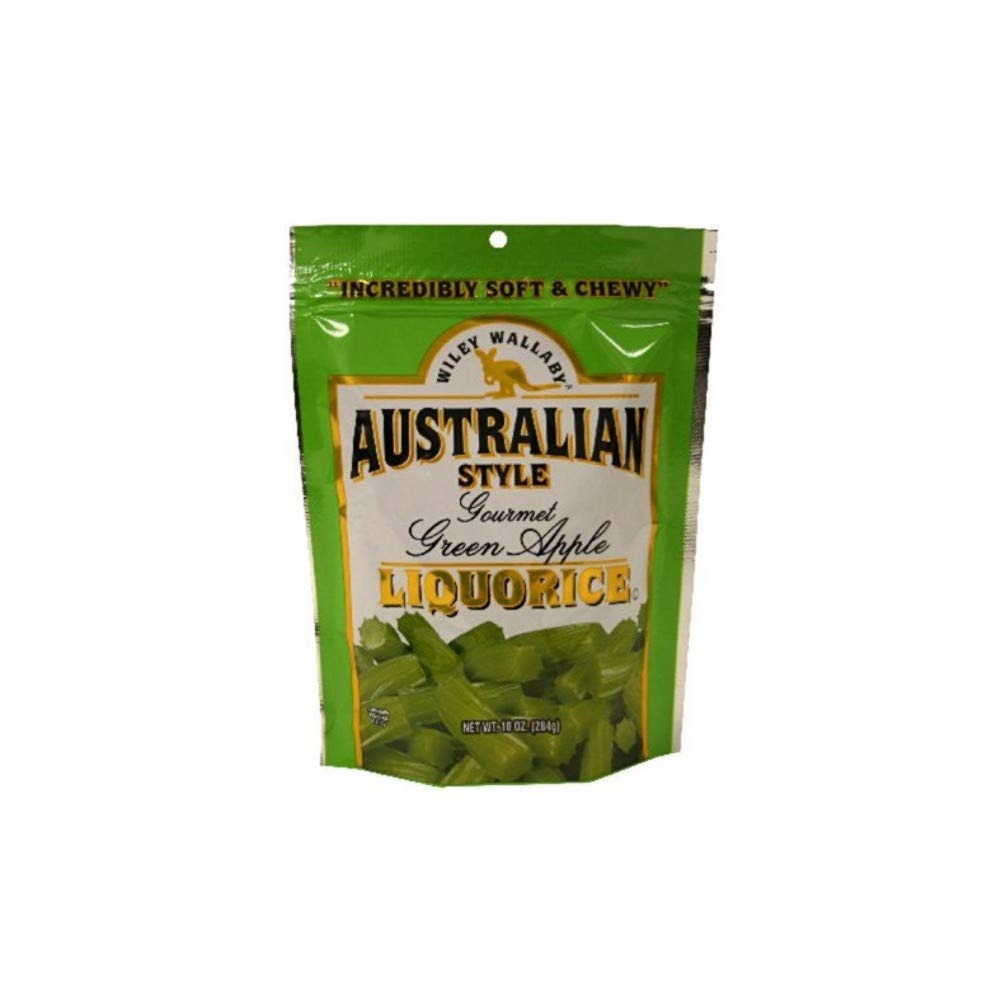
Item Name: Wiley Wallaby Gourmet Australian Style Liquorice Gourmet Watermelon Liquorice, 10-Ounce (Pack of 8)
Bullet Point 1: Pack of eight, 10-Ounce (Total of 80-Ounces)
Bullet Point 2: Kosher approved
Bullet Point 3: Watermelon Wiley Wallaby Australian style liquorice is packed with mouth watering watermelon flavor. Soft, chewy and gourmet
Bullet Point 4: Stand up resealable family share bag. Product stays ultra fresh with resealable enclosure
Bullet Point 5: Made in U.S.A.
Value: 80.0
Unit: Ounce

Price: 9.495